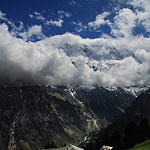
Scene: Outdoor